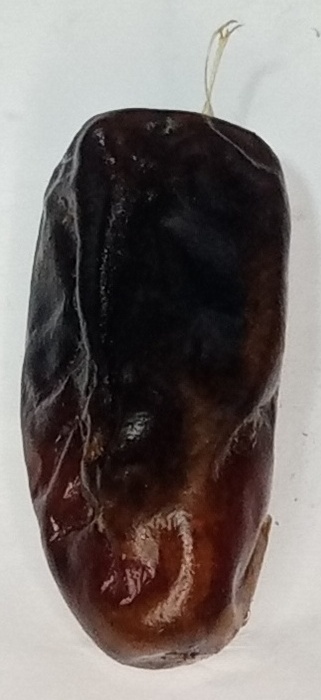
Variety: gajar
Size: medium
Grade: grade-1